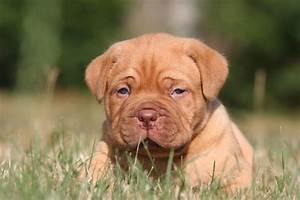
dog